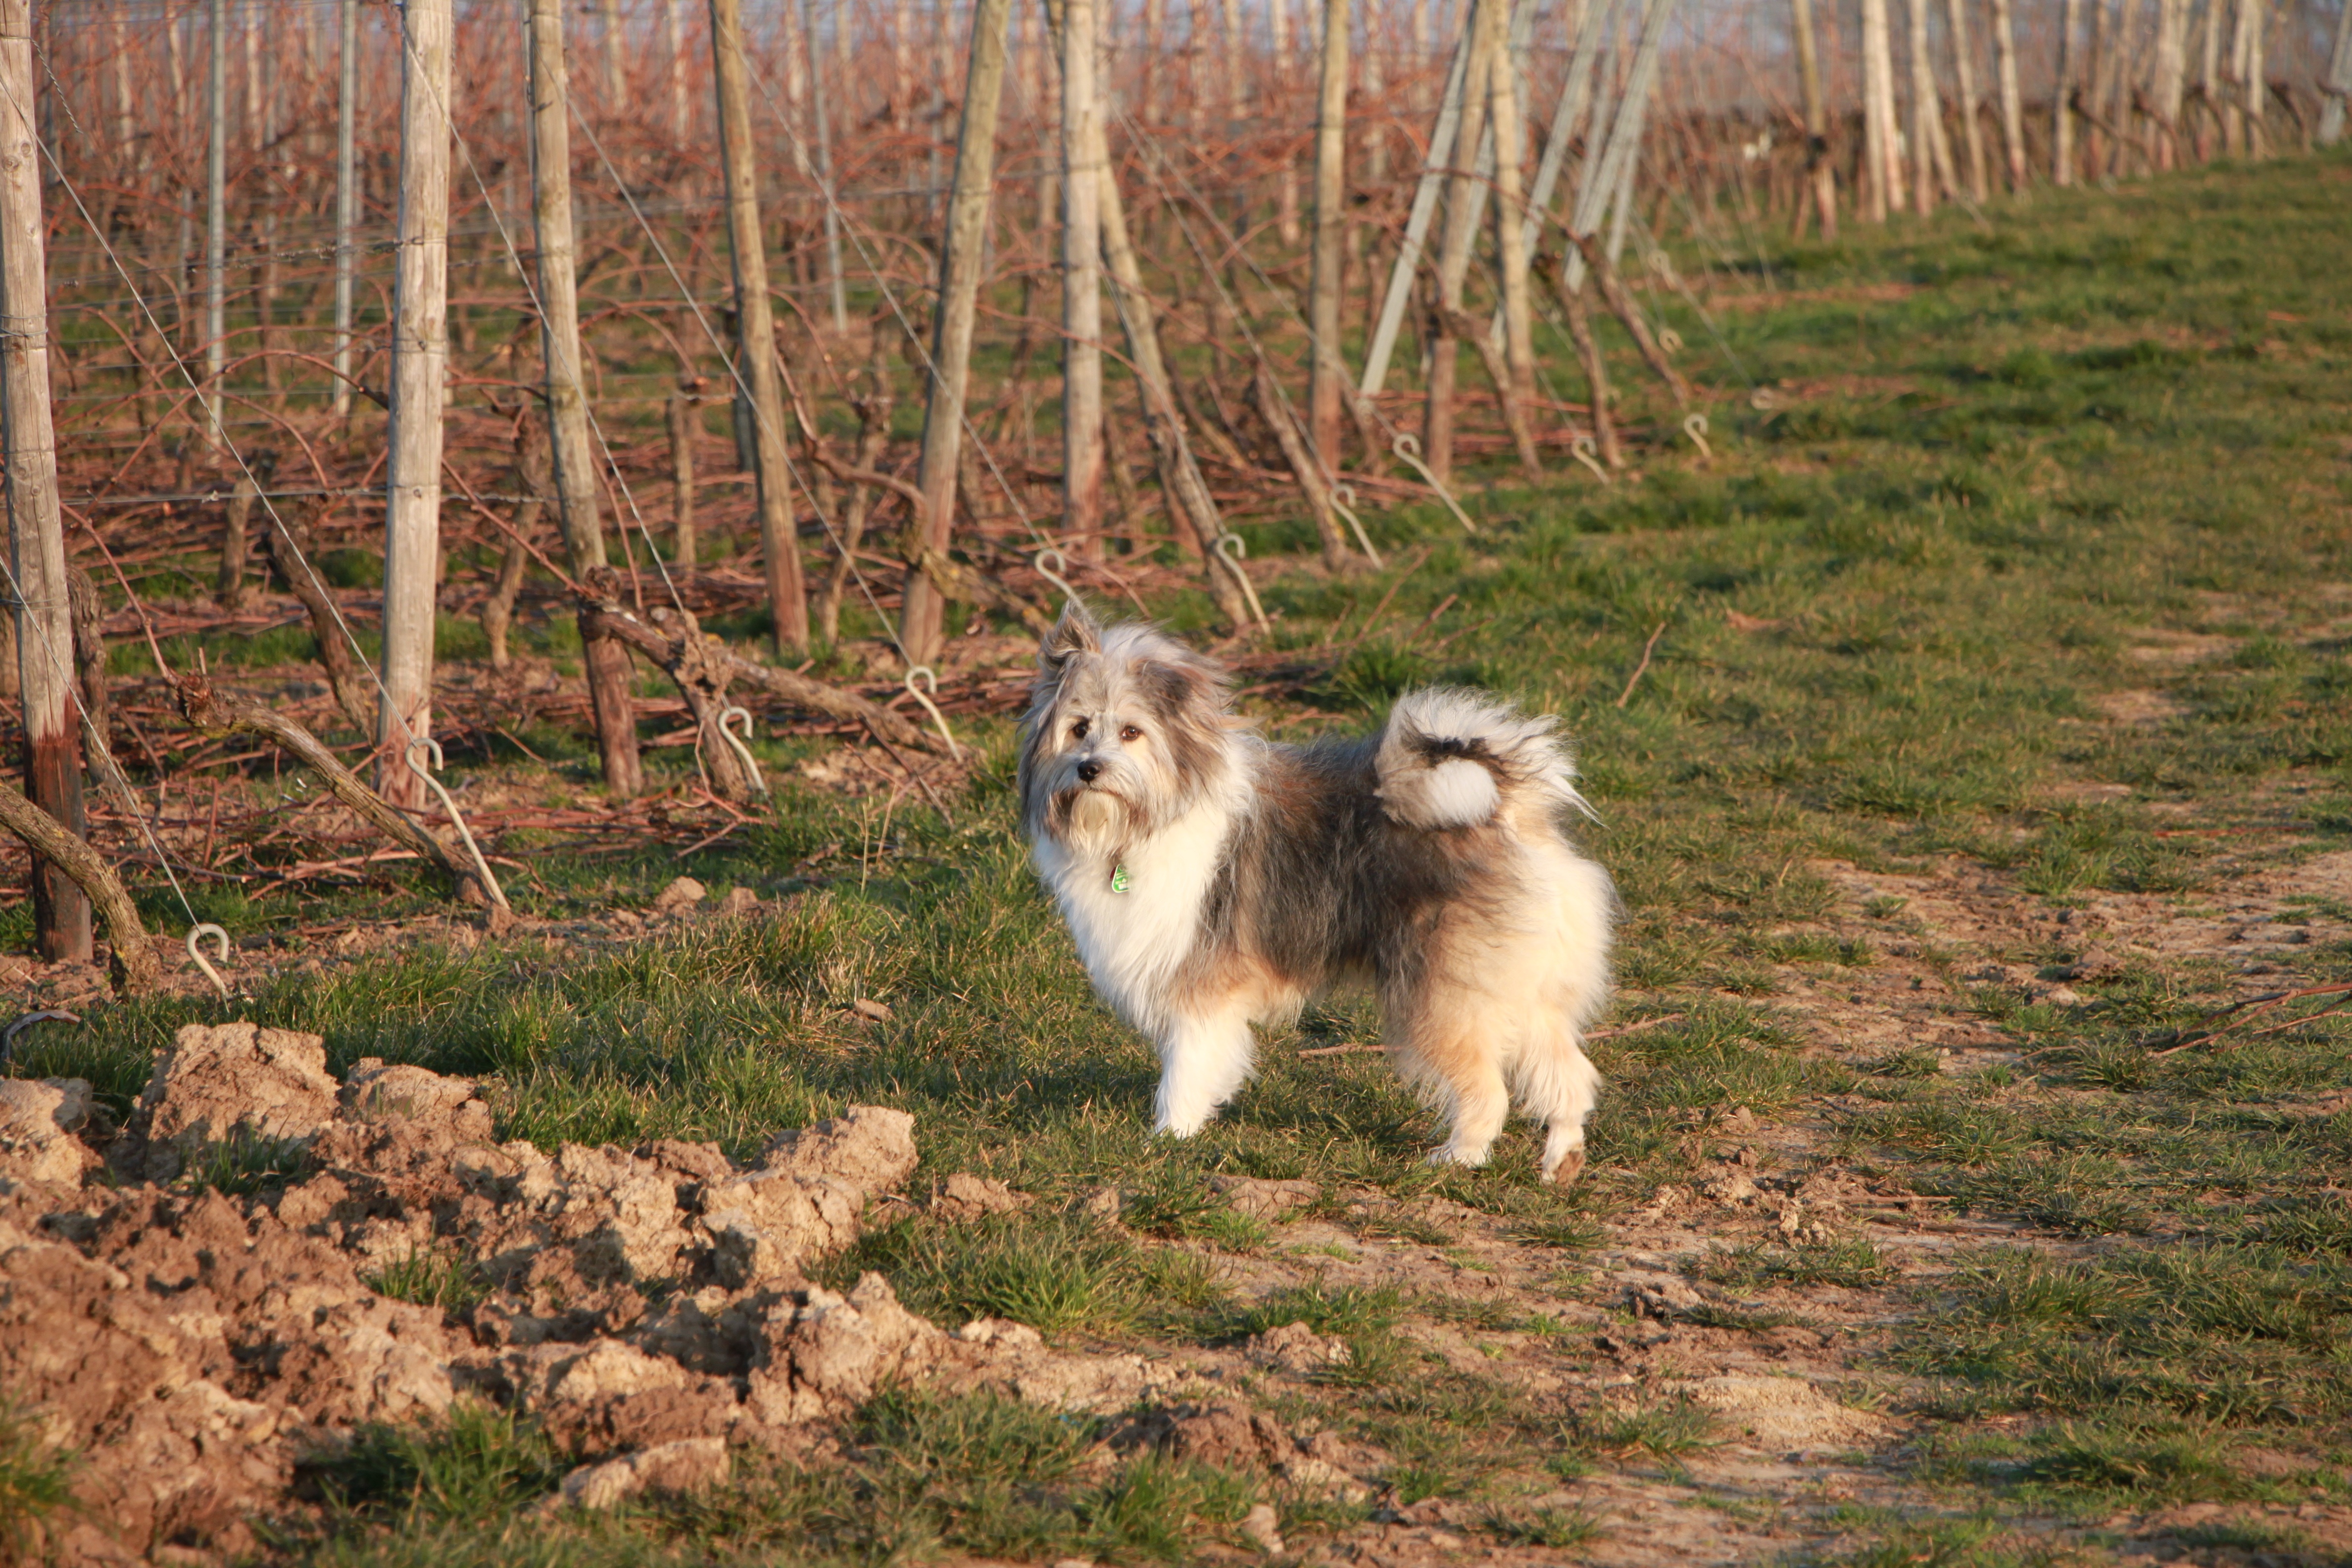
dog, mammal, vertebrate, dog breed group, dog like mammal, collie